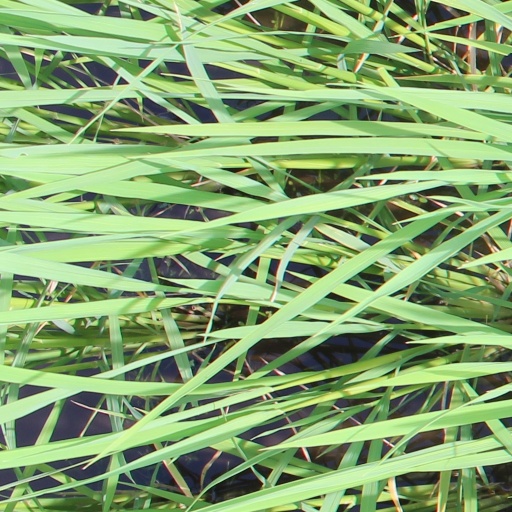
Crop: rice